Virchand Gandhi

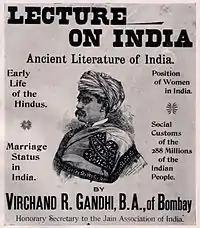
Poster announcing lecture by Virachand Gandhi

Gandhi was born on 25 August 1864 in Mahuva near Bhavnagar (now in Gujarat, India), to Mahuva Nagar Sheth and Raghavji Tejpalji Gandhi. His father, Raghavji, was a businessman. After completing primary and secondary school in Mahuva, Gandhi was sent to Bhavnagar for further studies. In 1879, Gandhi married Jiviben. At the age of sixteen, upon placing first on the Bhavanagar matriculation examination, he was awarded the ‘Shri Jaswant Singhji’ scholarship. Gandhi continued his education at Elphinstone College, of the University of Bombay. He graduated with honors in 1884, having earned a bachelor's degree in law. Gandhi was a polyglot who spoke fourteen languages, including Gujarati, Hindi, Bengali, English, Prakrit, Sanskrit, and French. Gandhi was a friend of Mahatma Gandhi, and joined Mahatma in his "experiments in dietetics" (vegetarianism). Virchand helped Mahatma in the latter's struggle to establish a legal practice.